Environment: real
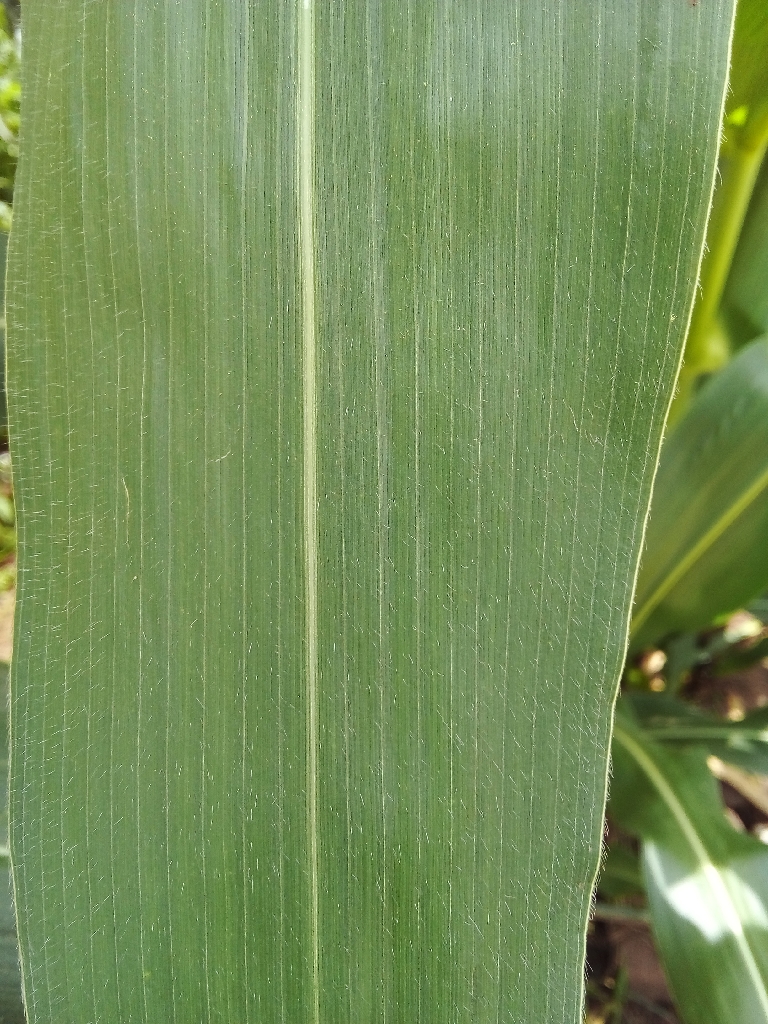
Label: healthy